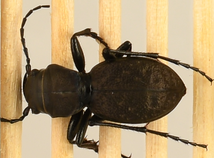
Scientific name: Omus dejeanii
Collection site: Abby Road NEON (ABBY), plot ABBY_028